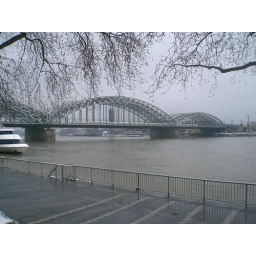
Ice train over the river